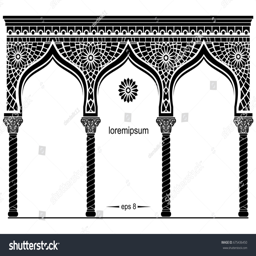
silhouette of the arched eastern facade .